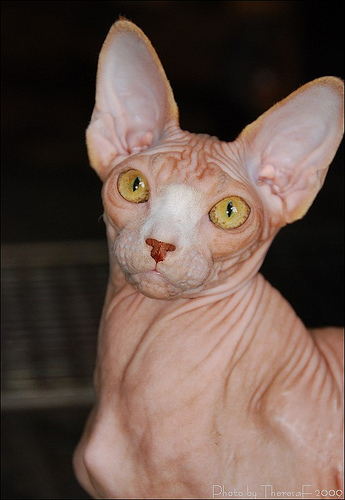
Animal: cat
Breed: sphynx